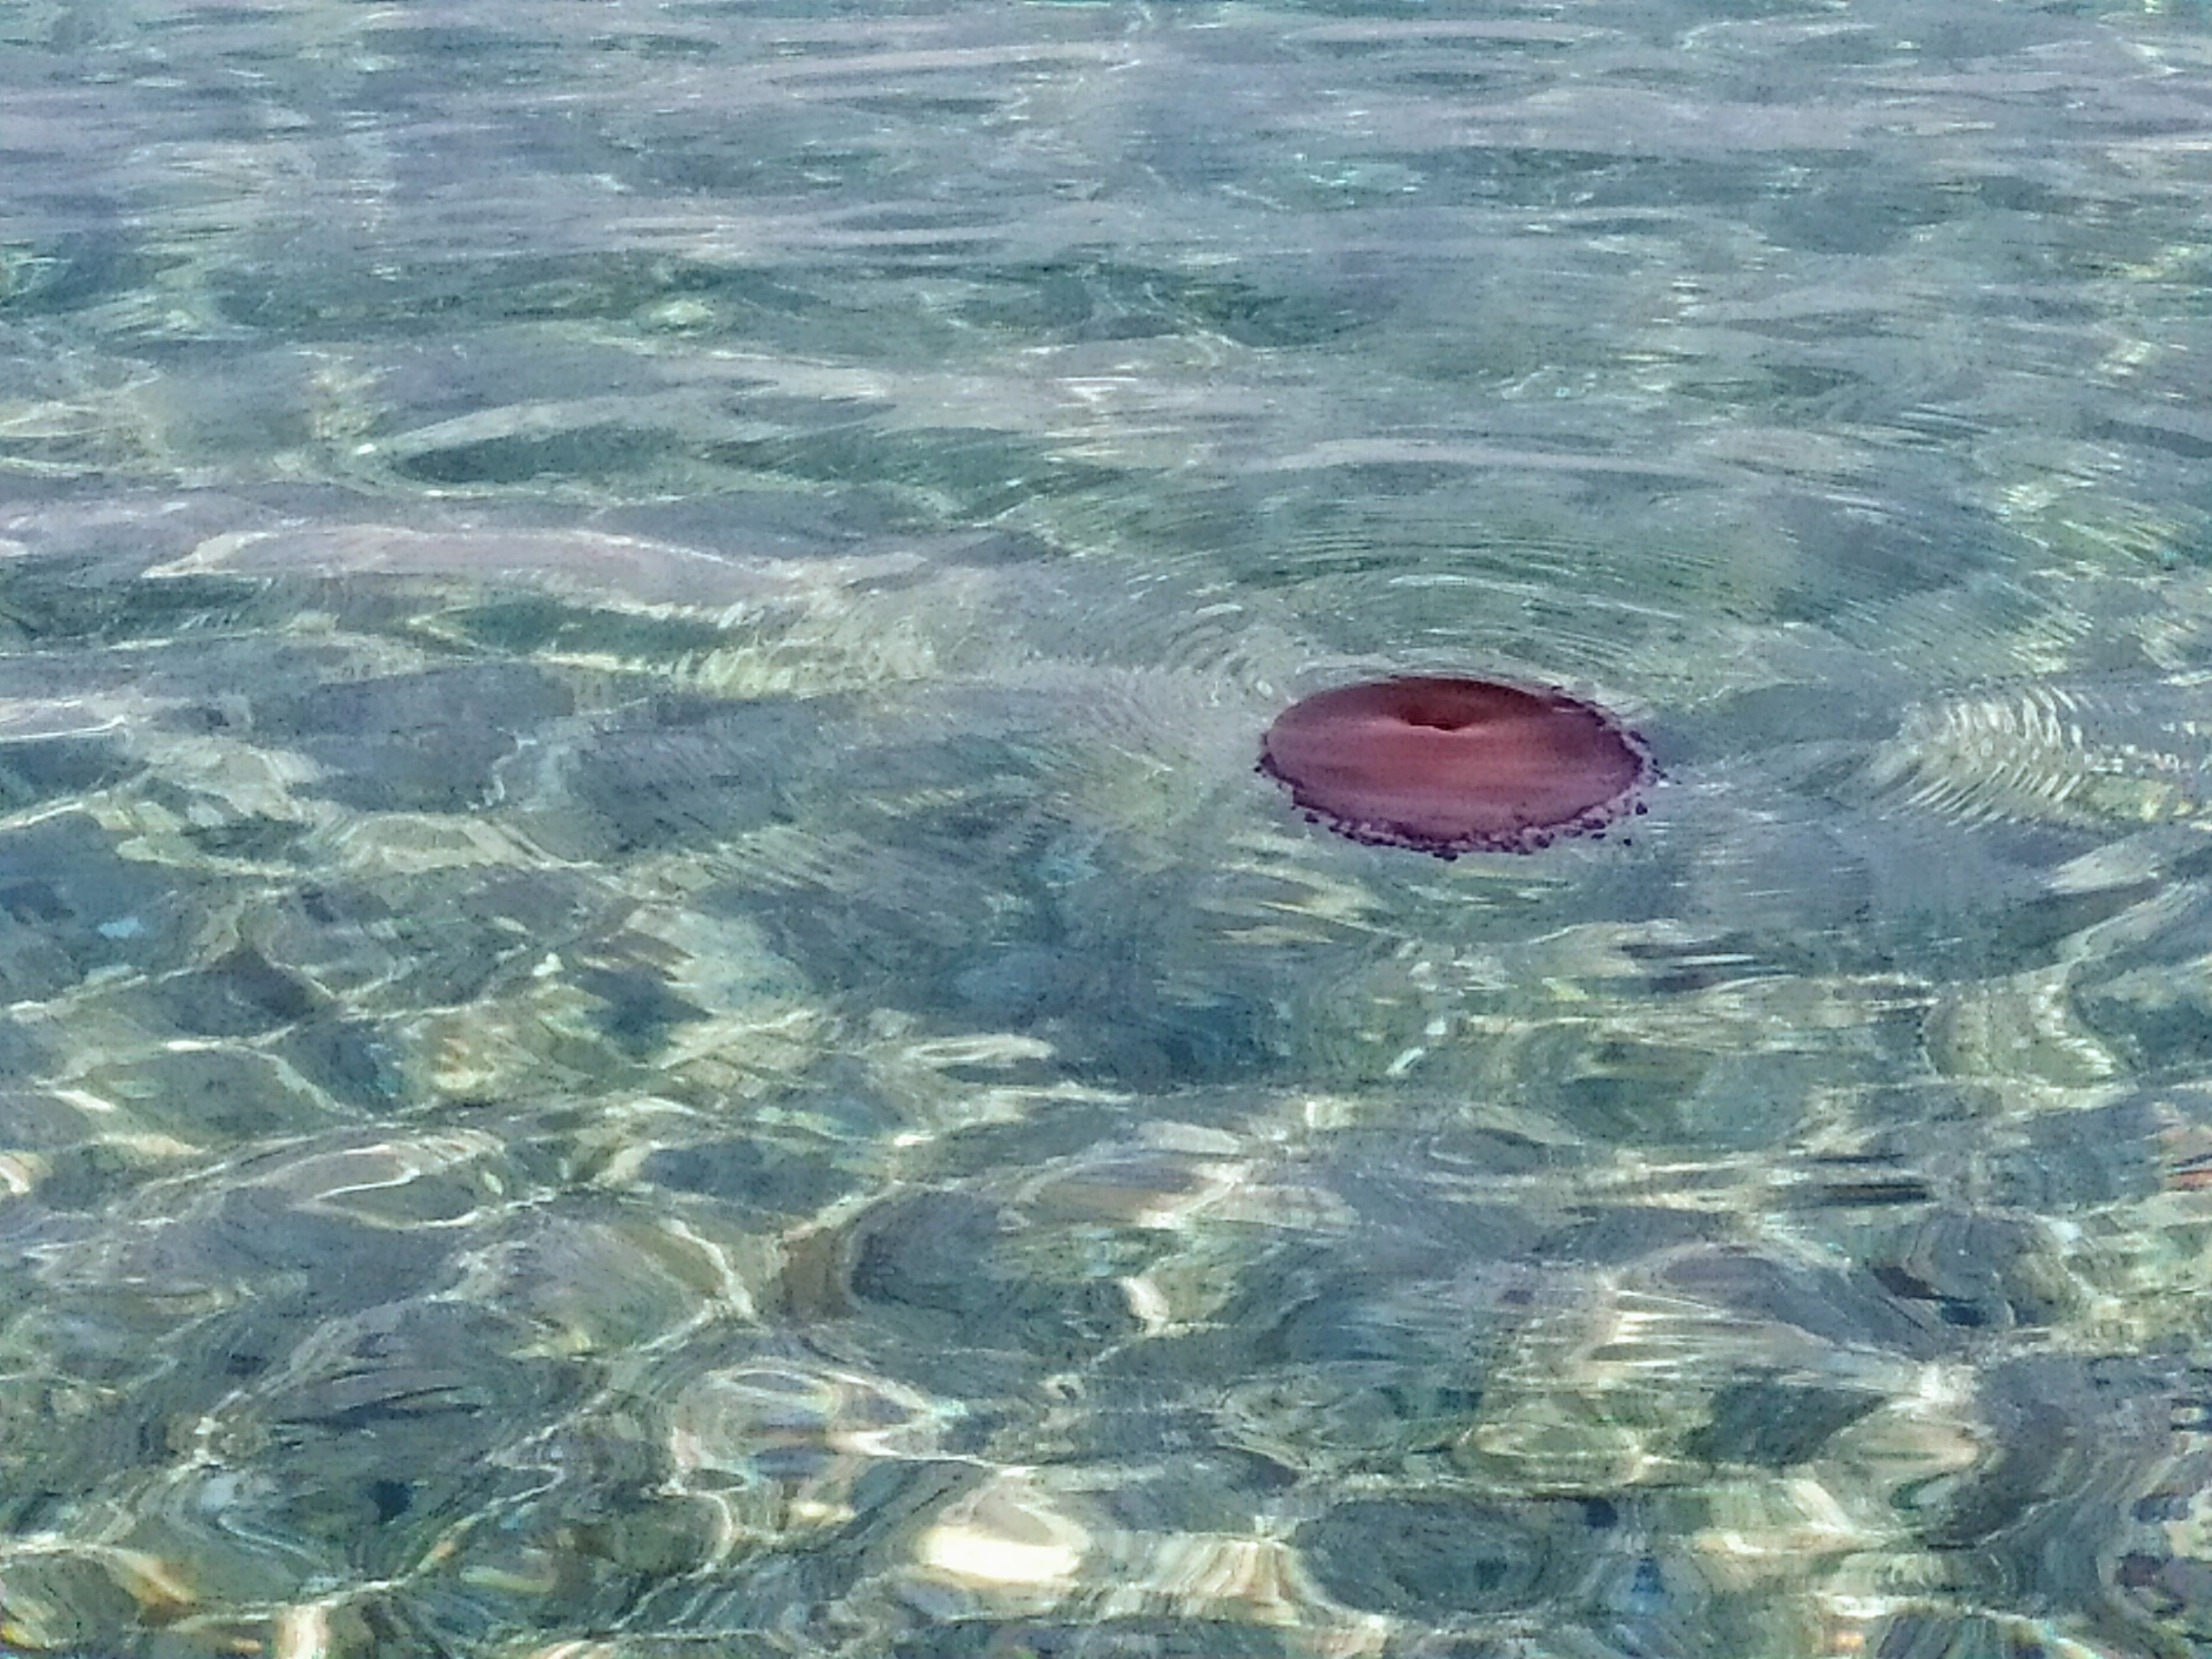
medusa, pulitrice, water, sea, ocean